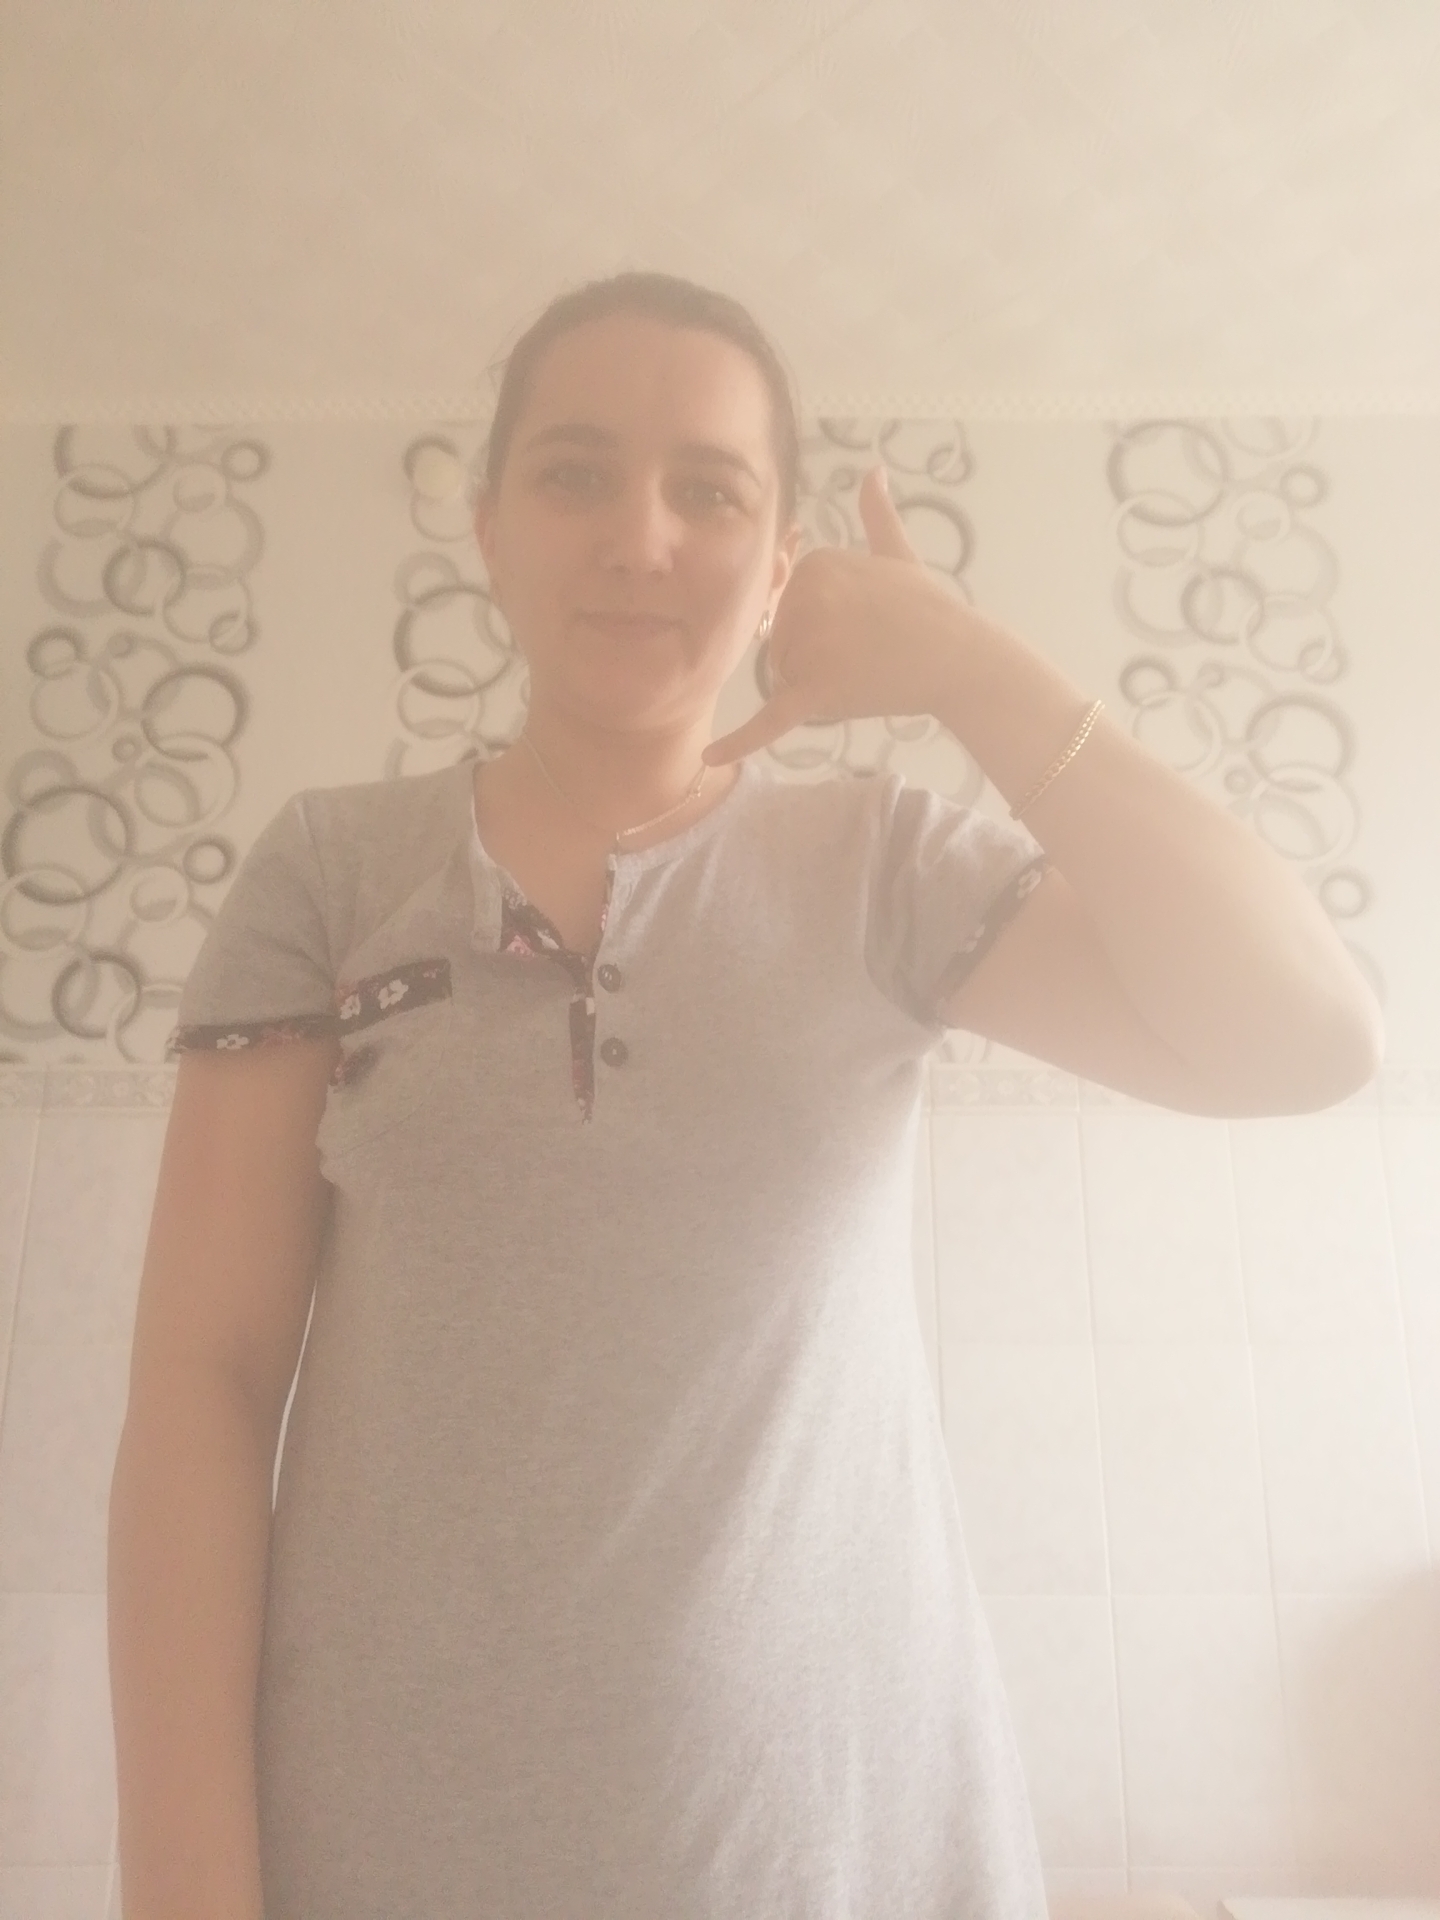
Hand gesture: call